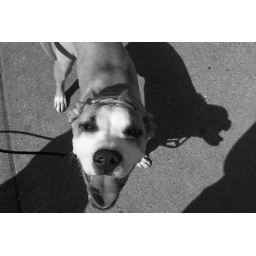
this dog was named bambi. i ran into her at canal park by lake superior in duluth. april 2007.